Lloyd Christenbury

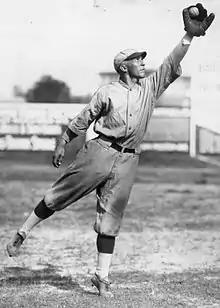

Lloyd Reid "Low" Christenbury (October 19, 1893 – December 13, 1944) is an American former Major League Baseball player. He played four seasons with the Boston Braves from 1919 to 1922.